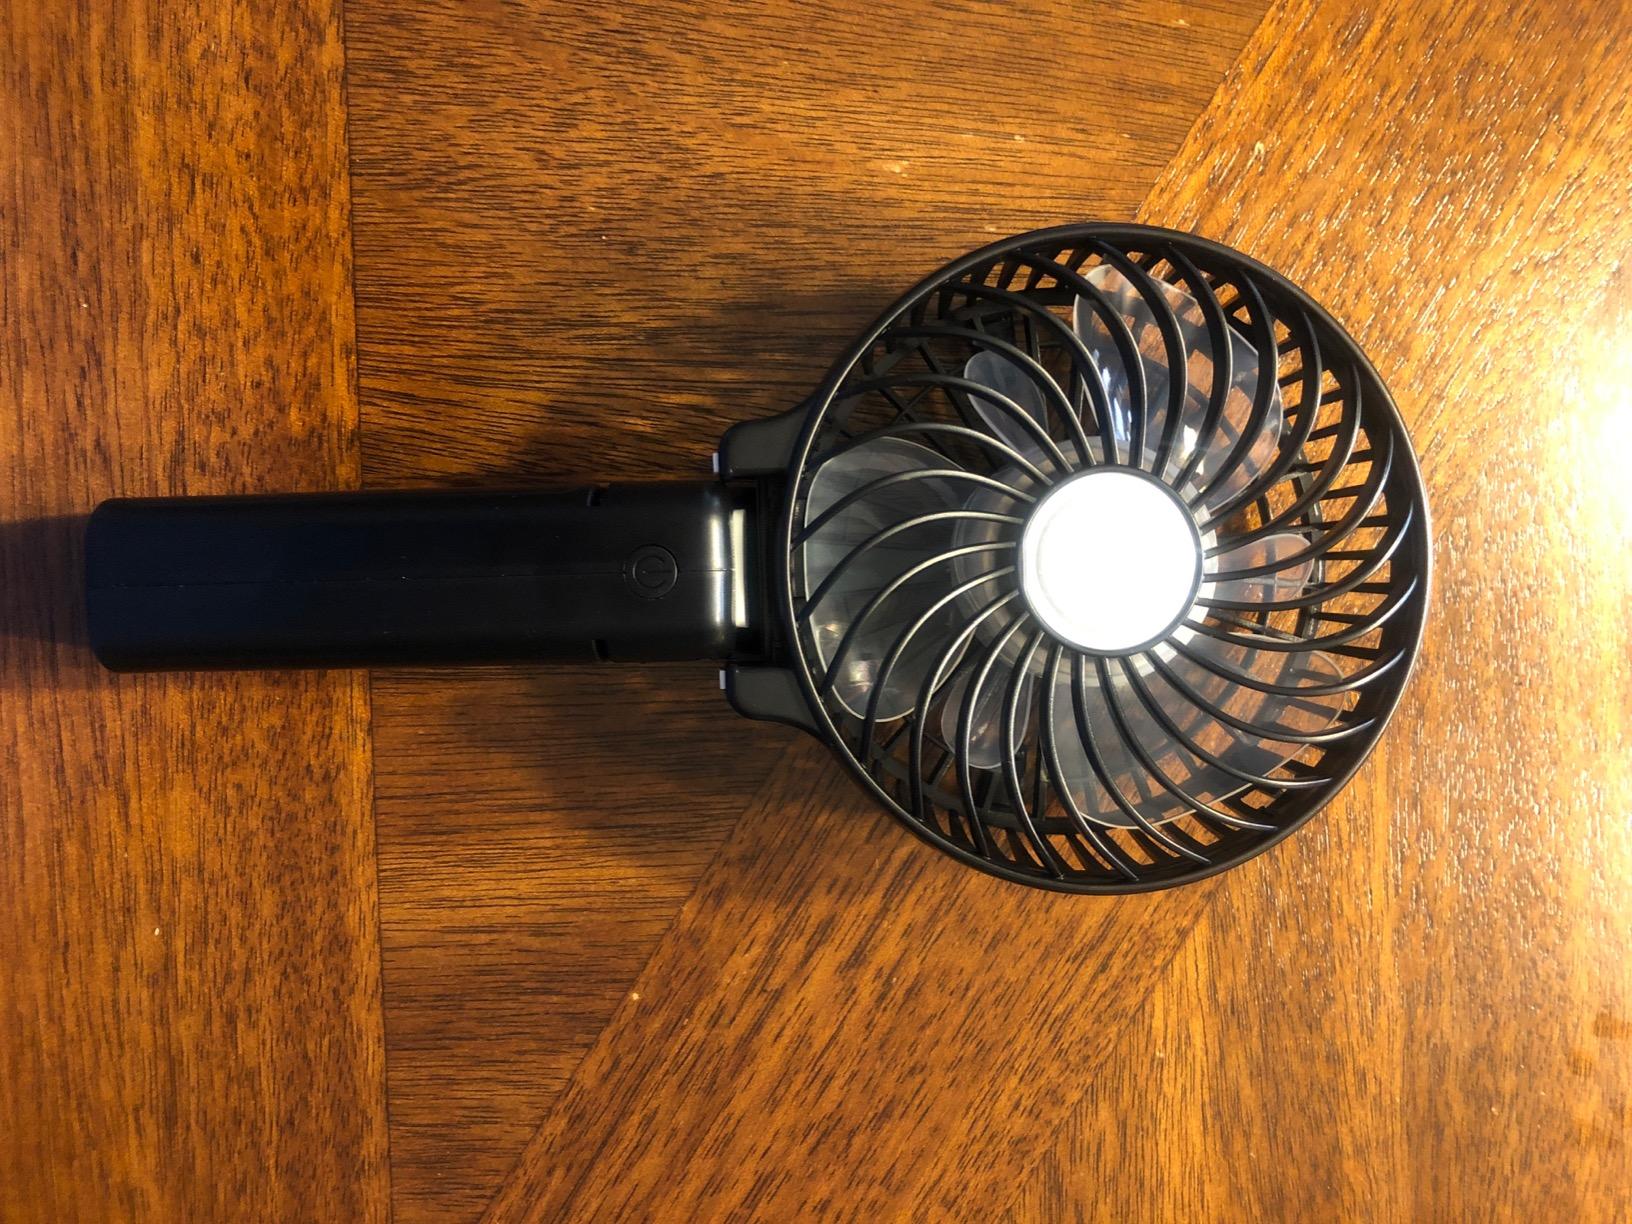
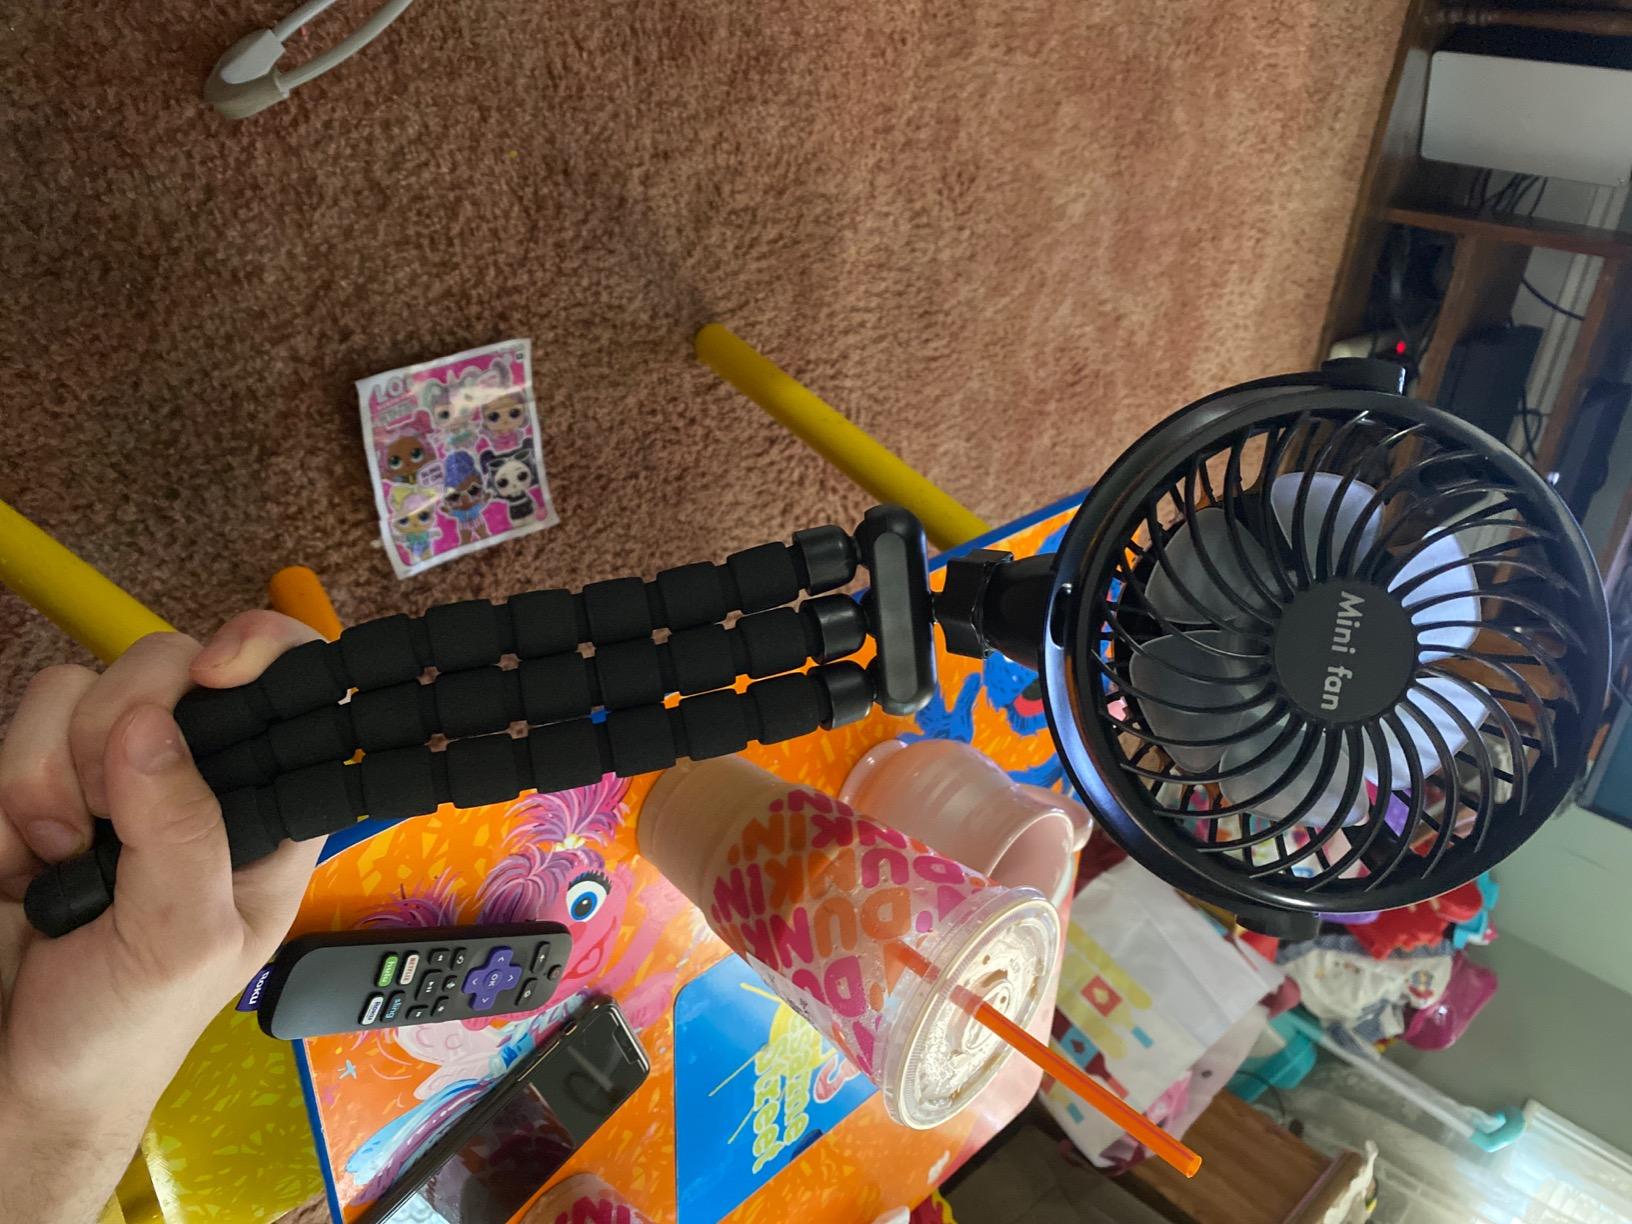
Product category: fan
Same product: no